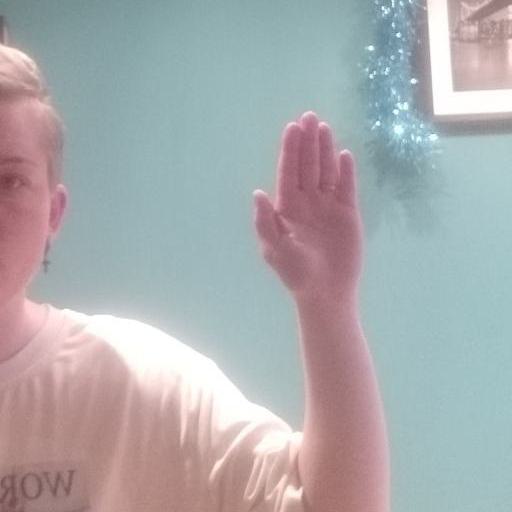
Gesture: stop